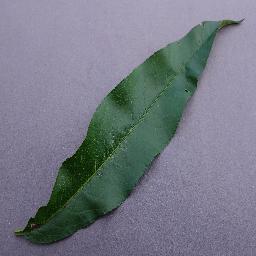
Label: Peach___Bacterial_spot